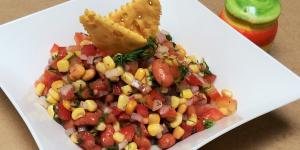
ensalada mexicana con frijoles